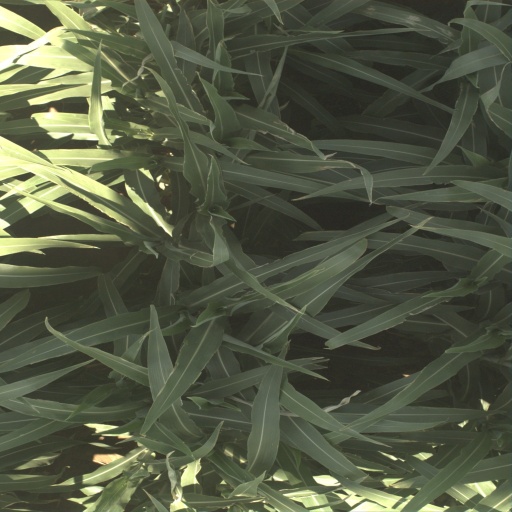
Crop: sorghum